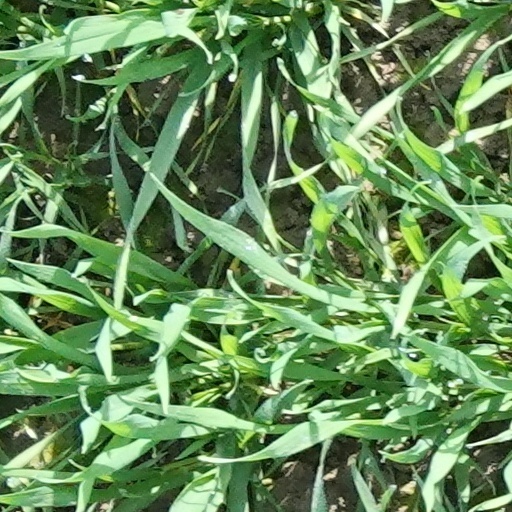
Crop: wheat